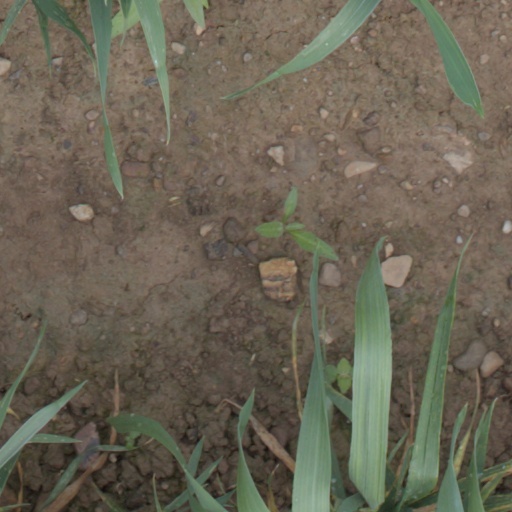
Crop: wheat